Winsor McCay

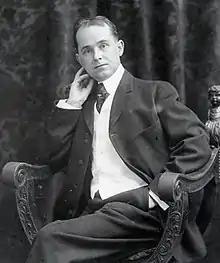
McCay in 1906

Zenas Winsor McCay ( – July 26, 1934) was an American cartoonist and animator. He is best known for the comic strip "Little Nemo" (1905–1914; 1924–1927) and the animated film "Gertie the Dinosaur" (1914). For contractual reasons, he worked under the pen name Silas on the comic strip "Dream of the Rarebit Fiend".